Uele District

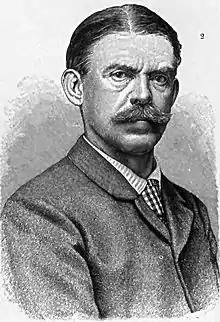
Georg August Schweinfurth, an early European visitor

The first Europeans to reach the Uele region were the German botanist and ethnologist Georg August Schweinfurth, who discovered the Uele River in 1870, and the Italian Giovanni Miani.